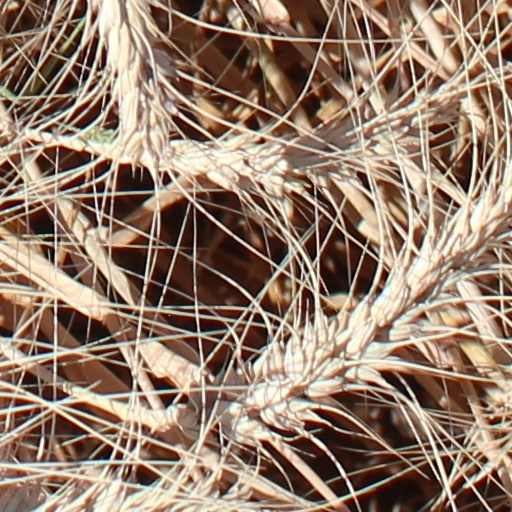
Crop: wheat